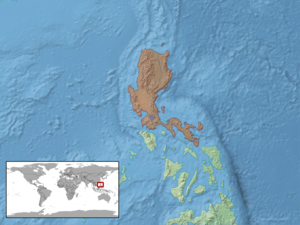
Luperosaurus cumingii est une espèce de geckos de la famille des Gekkonidae.